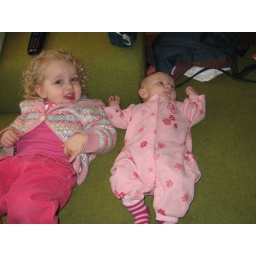
Happy girls in pink